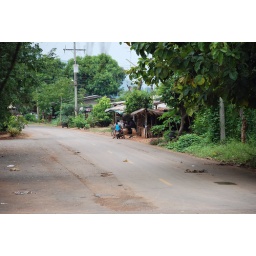
road to the train station in the jungle